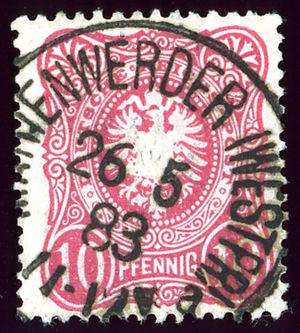
Kwidzyn [ˈkfʲid͡zɨn] est un chef-lieu de cercle dans la voïvodie de Poméranie. Jusqu'en 1919, c'était le chef-lieu du district de même nom dans la province de Prusse-Occidentale.